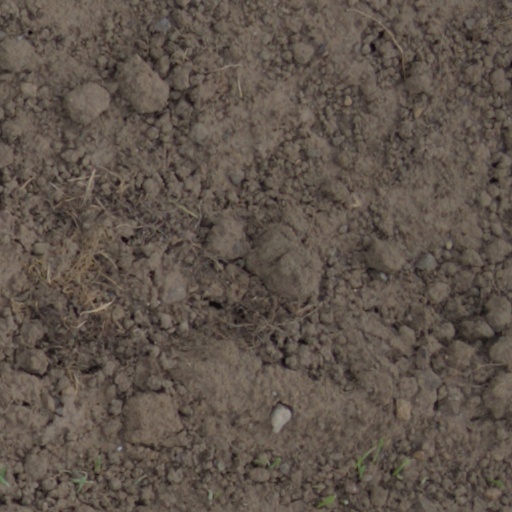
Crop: wheat